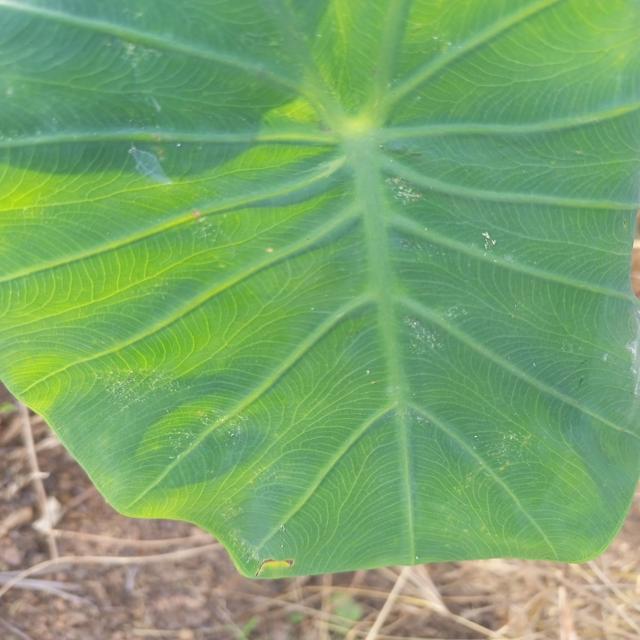
Label: Healthy